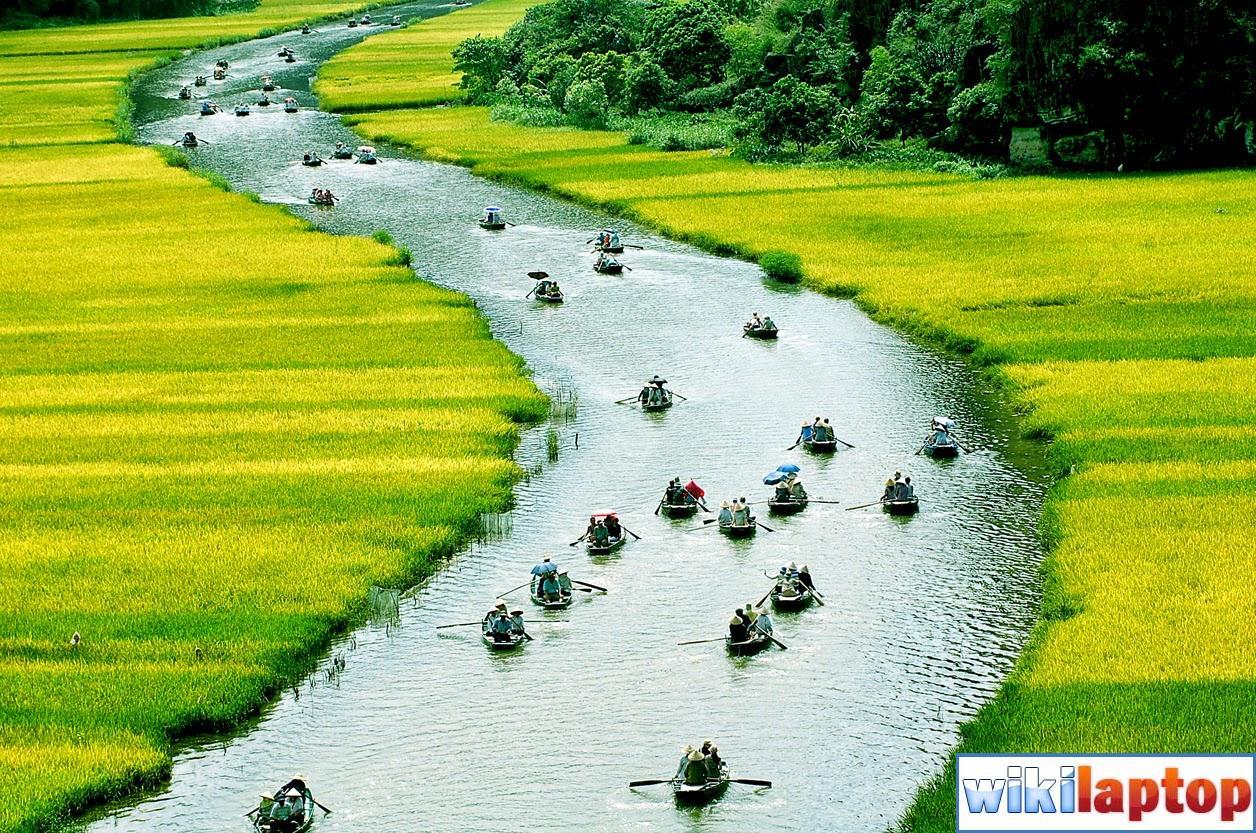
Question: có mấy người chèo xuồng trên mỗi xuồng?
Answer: có một người chèo xuồng trên mỗi xuồng